Oligosoma smithi

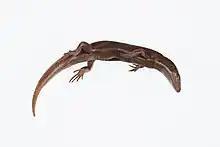
Scientific specimen collected from the Mercury Islands

"Oligosoma smithi" is small species of skink, growing to a snout-to-vent length (SVL) of . It is well camouflaged, and may be found in a range of colours, with considerable variance seen between different populations, and within the same population groups. Individuals who tend to live in white sandy habitats tend to be lighter in colour, while those that live on offshore islands tending to be a glossy jet black colour.